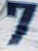
Number: 7